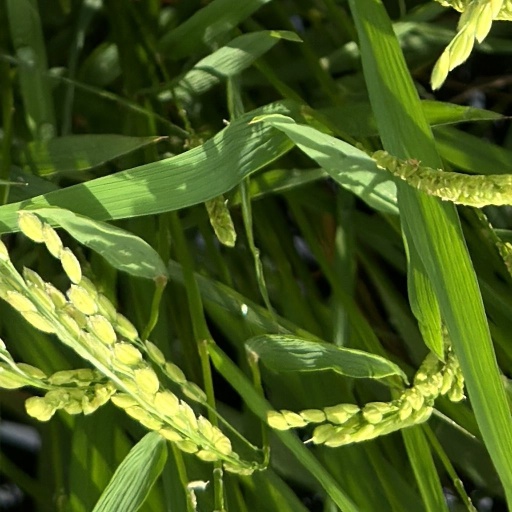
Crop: rice